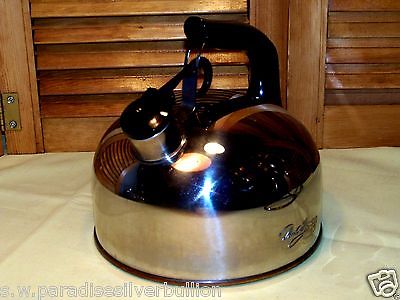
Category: kettle